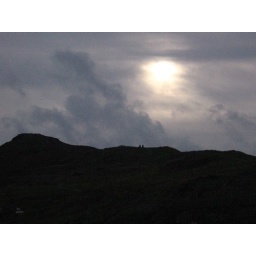
Sun breaking through the clouds over peel hill